Mount Chider

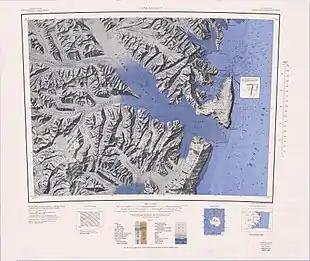
Mount Chider in upper east of map

Mount Chider lies on the line of mountains between the Freimanis Glacier to the southwest and the Kirk Glacier and Ironside Glacier to the northeast.